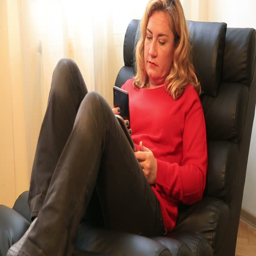
happy blonde woman sitting on sofa at home , talking on the phone